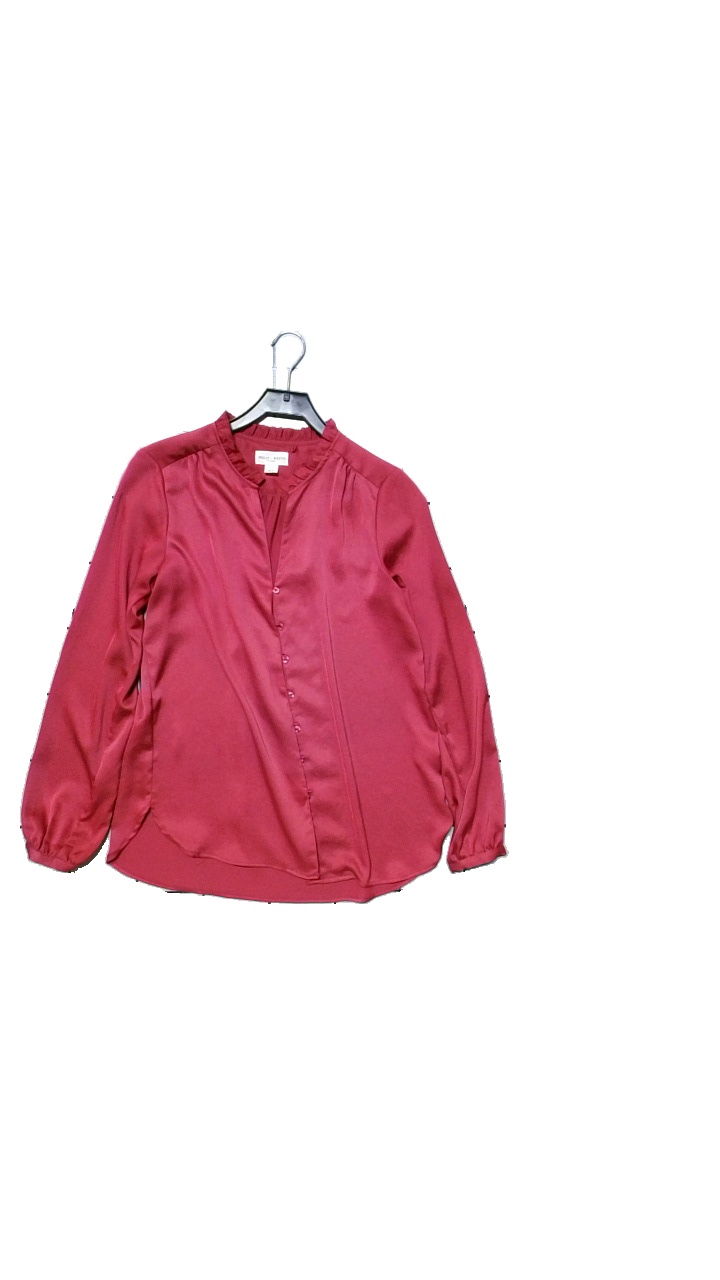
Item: Blouse (Ladies)
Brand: Holly And Whyte (lindex)
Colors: Pink
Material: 100% polyester
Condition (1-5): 4
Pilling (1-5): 5
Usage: Reuse
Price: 100-150